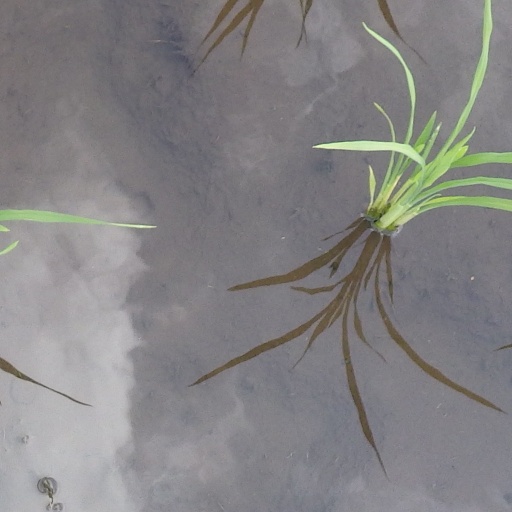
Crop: rice